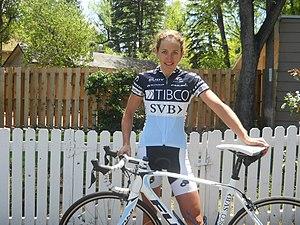
Joanne Kiesanowski est une coureuse cycliste néo-zélandaise, membre de l'équipe Tibco-SVB.